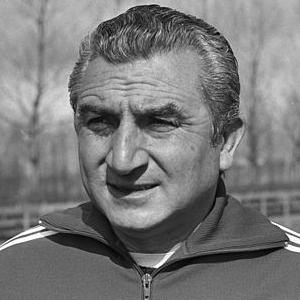
Age: 50